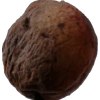
Label: peach